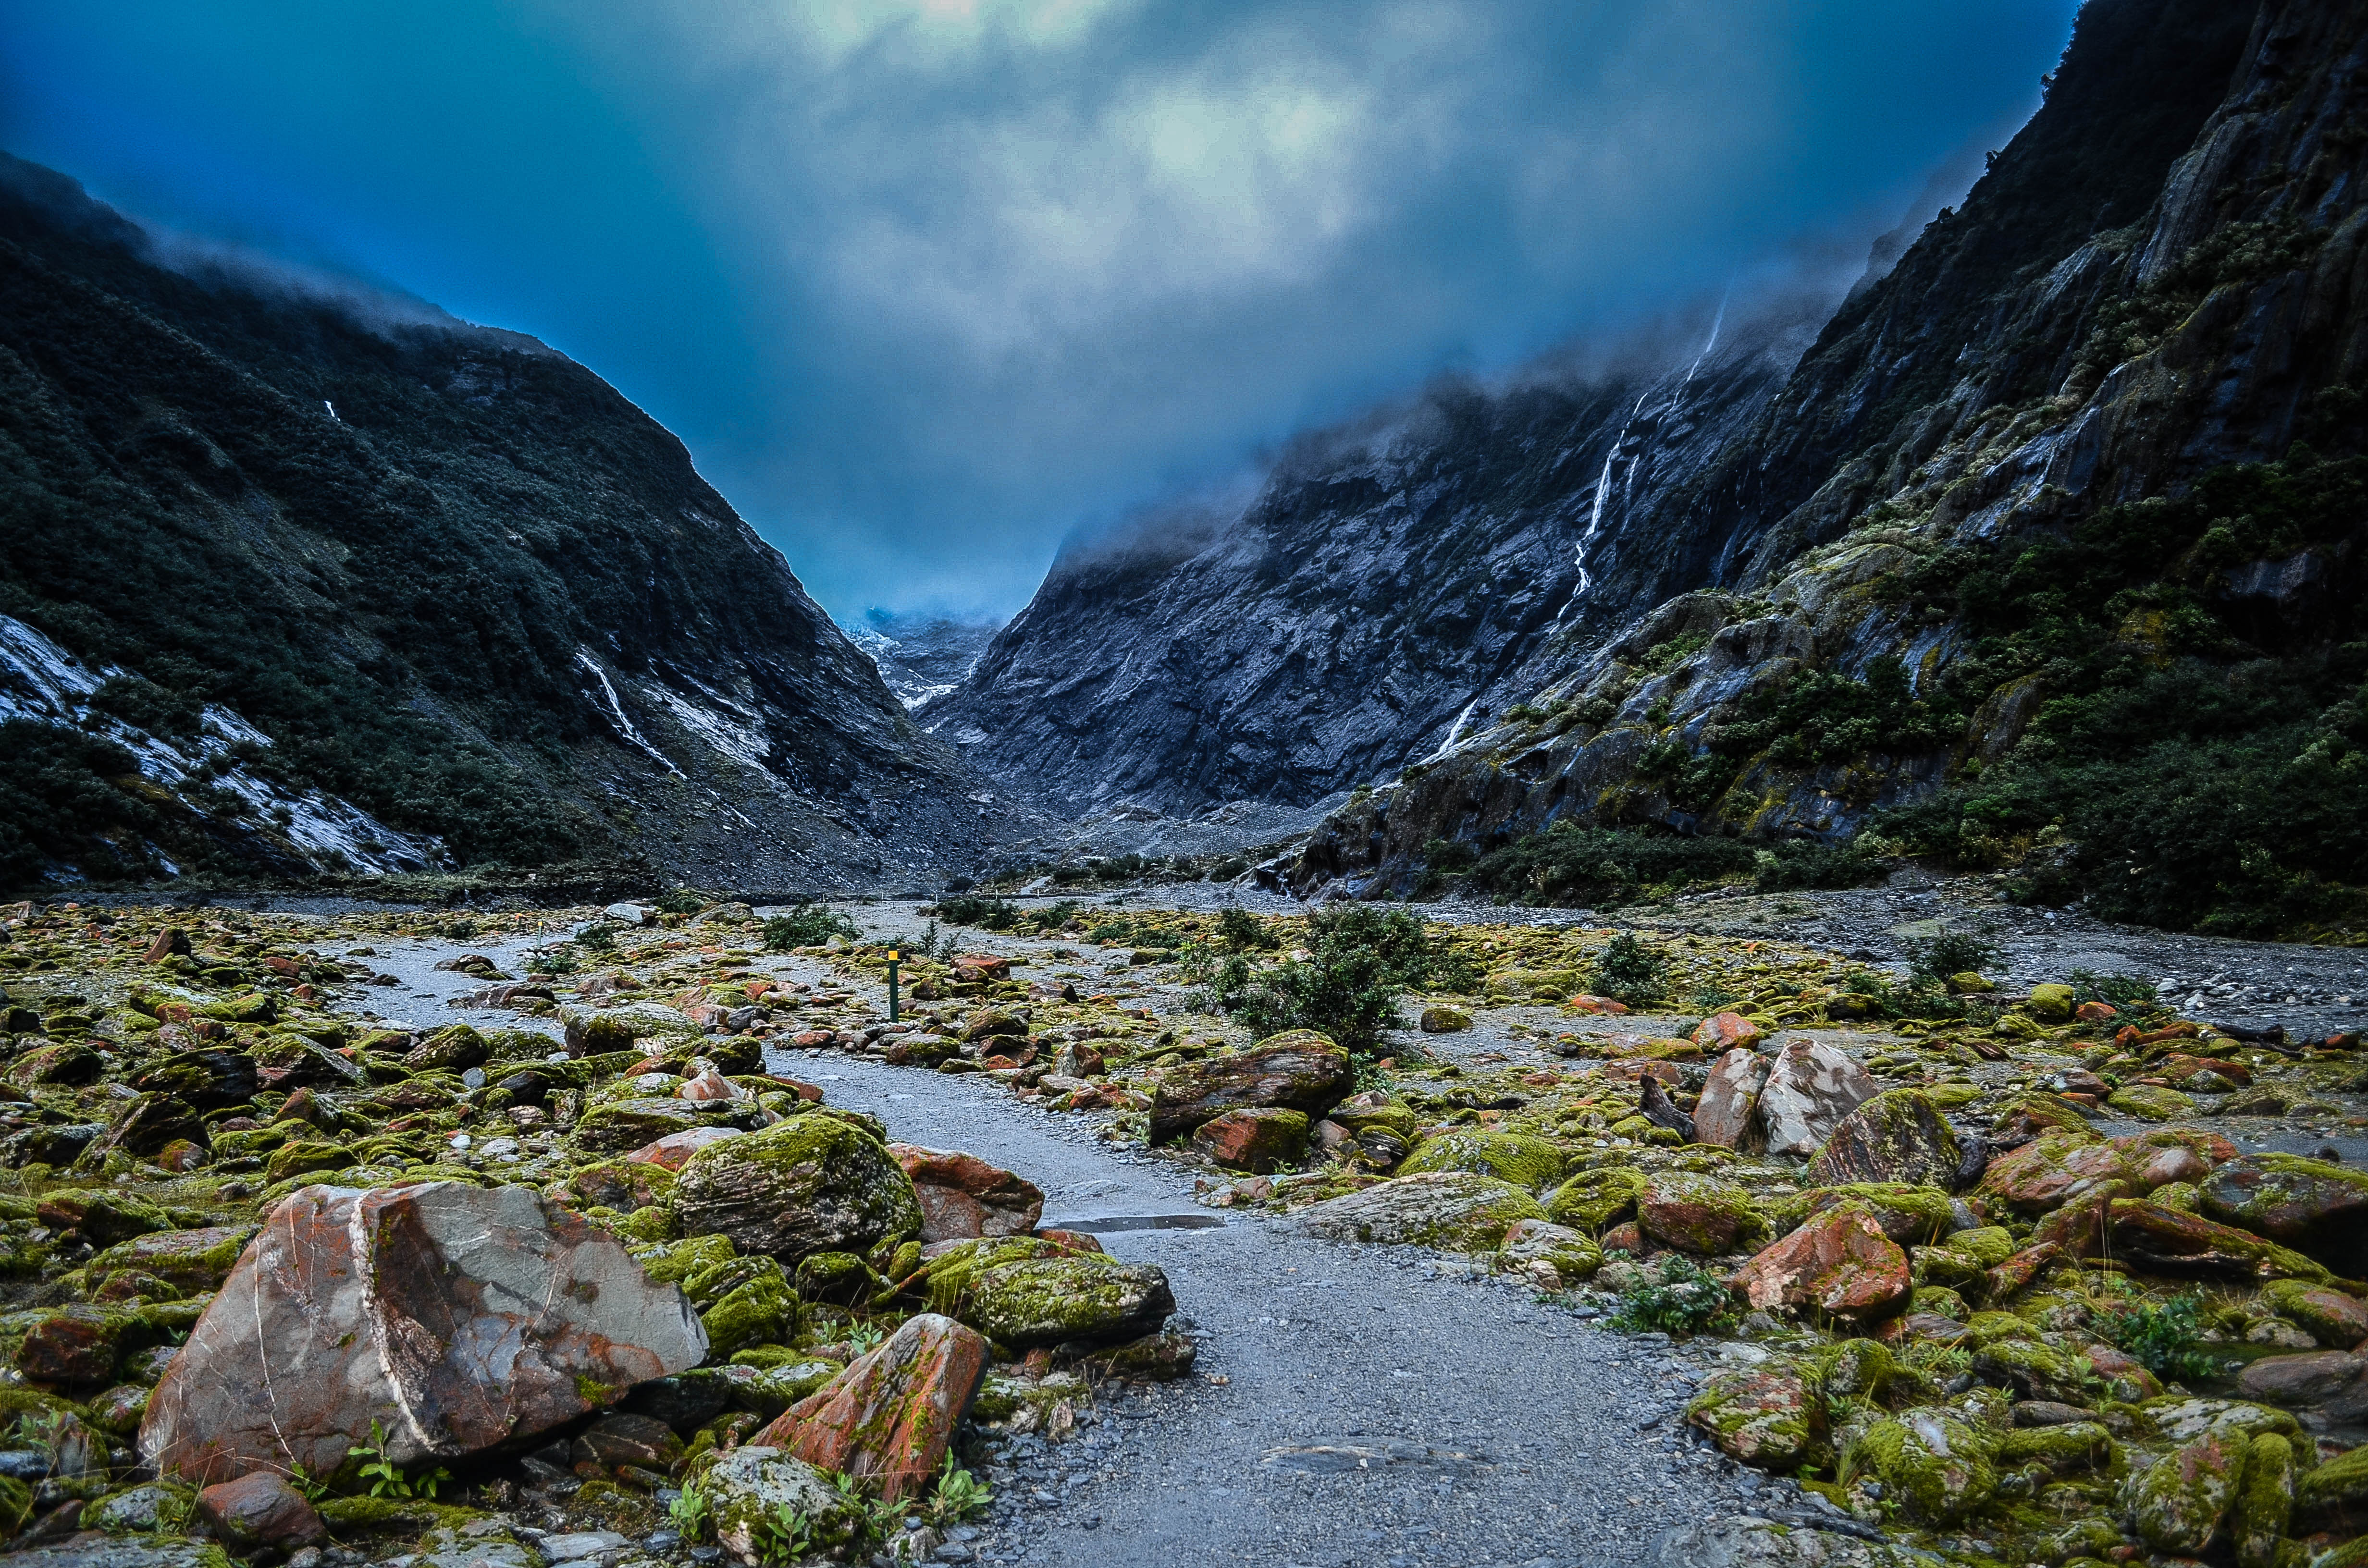
landscape, nature, rock, wilderness, mountain, lake, valley, mountain range, scenic, fjord, highland, national park, ridge, rocks, outdoors, alps, plateau, fell, loch, landform, rocky mountain, geographical feature, mountainous landforms